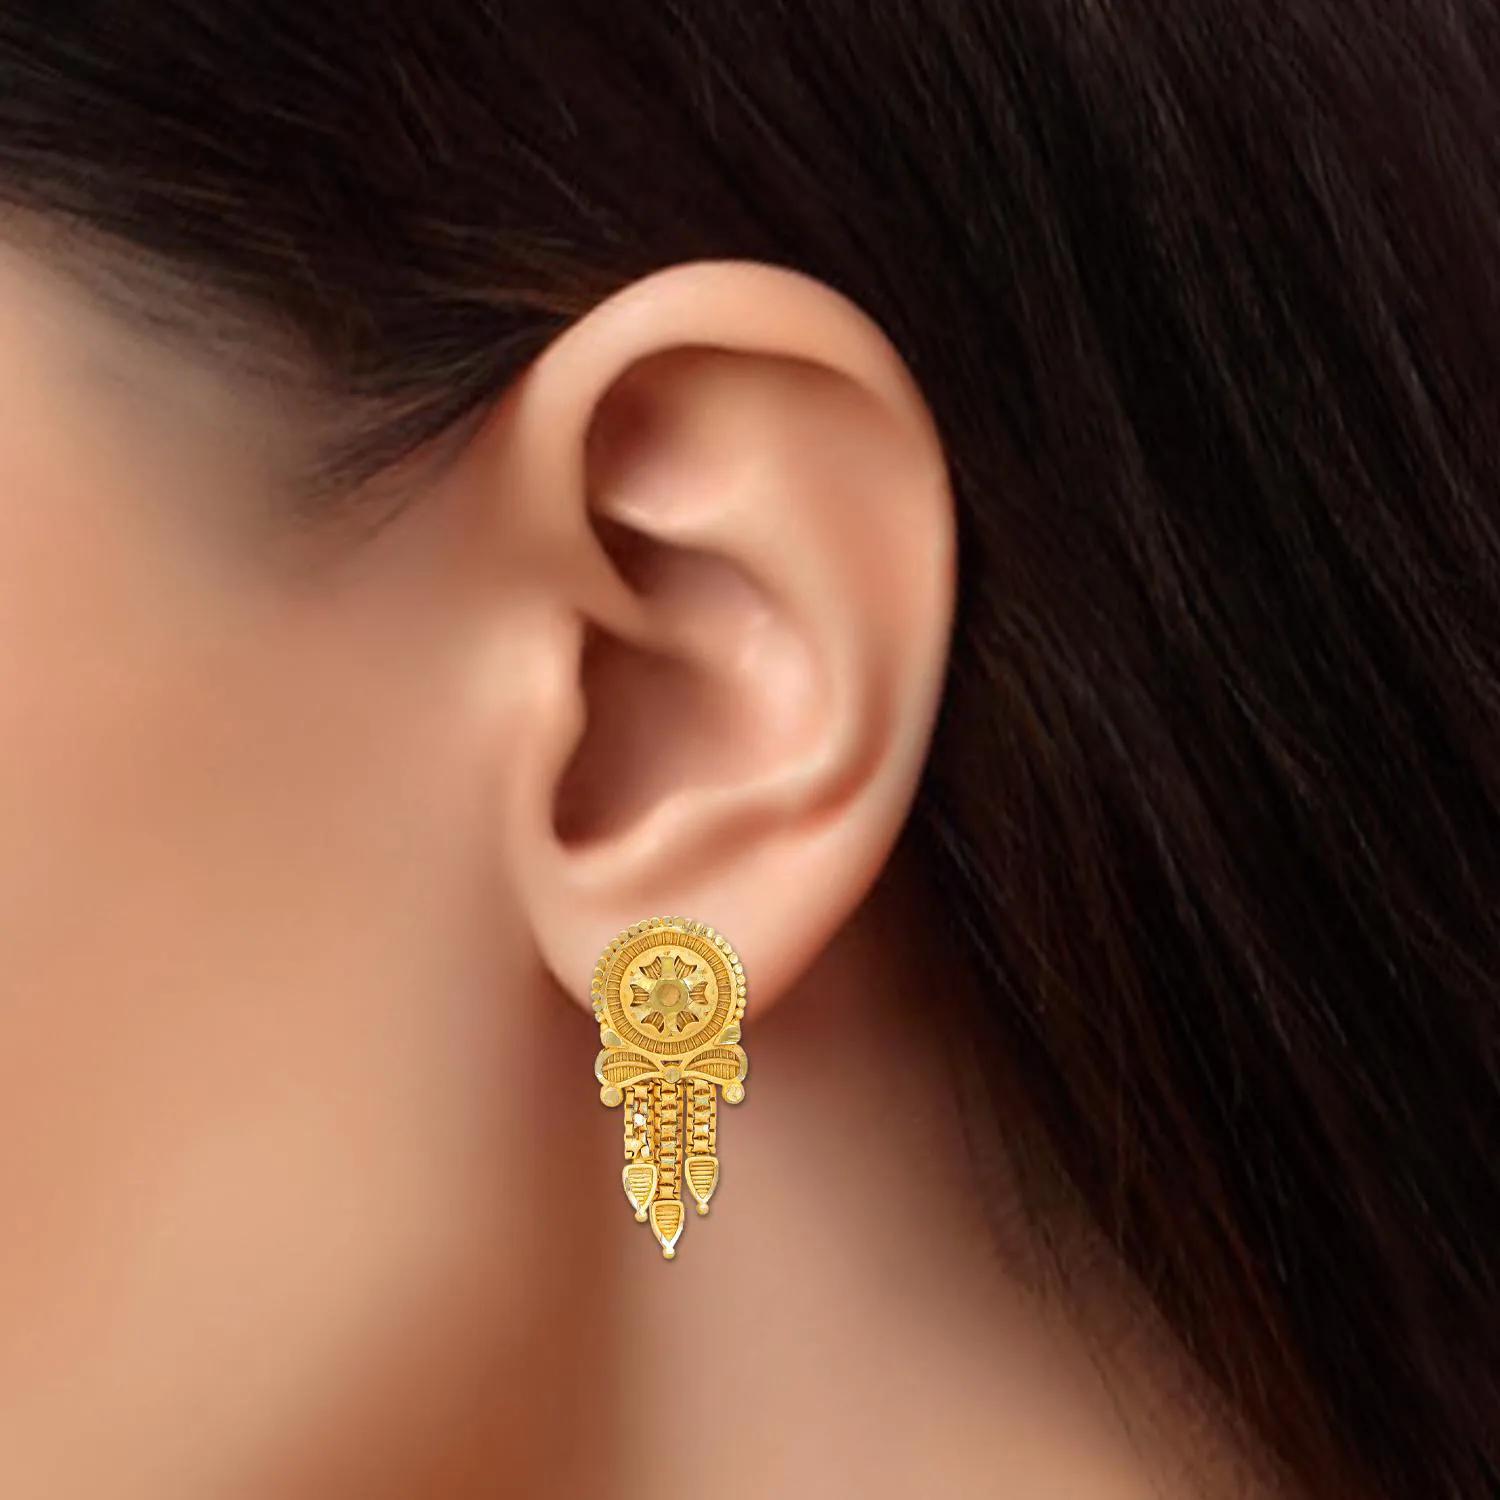
arch fashion Premium Micron Gold Plated Push Back Stud Earrings
Type: Earrings
Brand: arch fashion
Price: Rs. 299
Every Female is incomplete without Earrings an earring is a piece of jewellery attached to the ear via a piercing in the earlobe or another external part of the ear.
Features: earring for women: every female pair 1 earring: jewellery for women: arch fashion jewellery for women: trending jewellery for women
Included: 1